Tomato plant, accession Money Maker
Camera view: bottom (45 deg); turntable rotation: 330 degrees
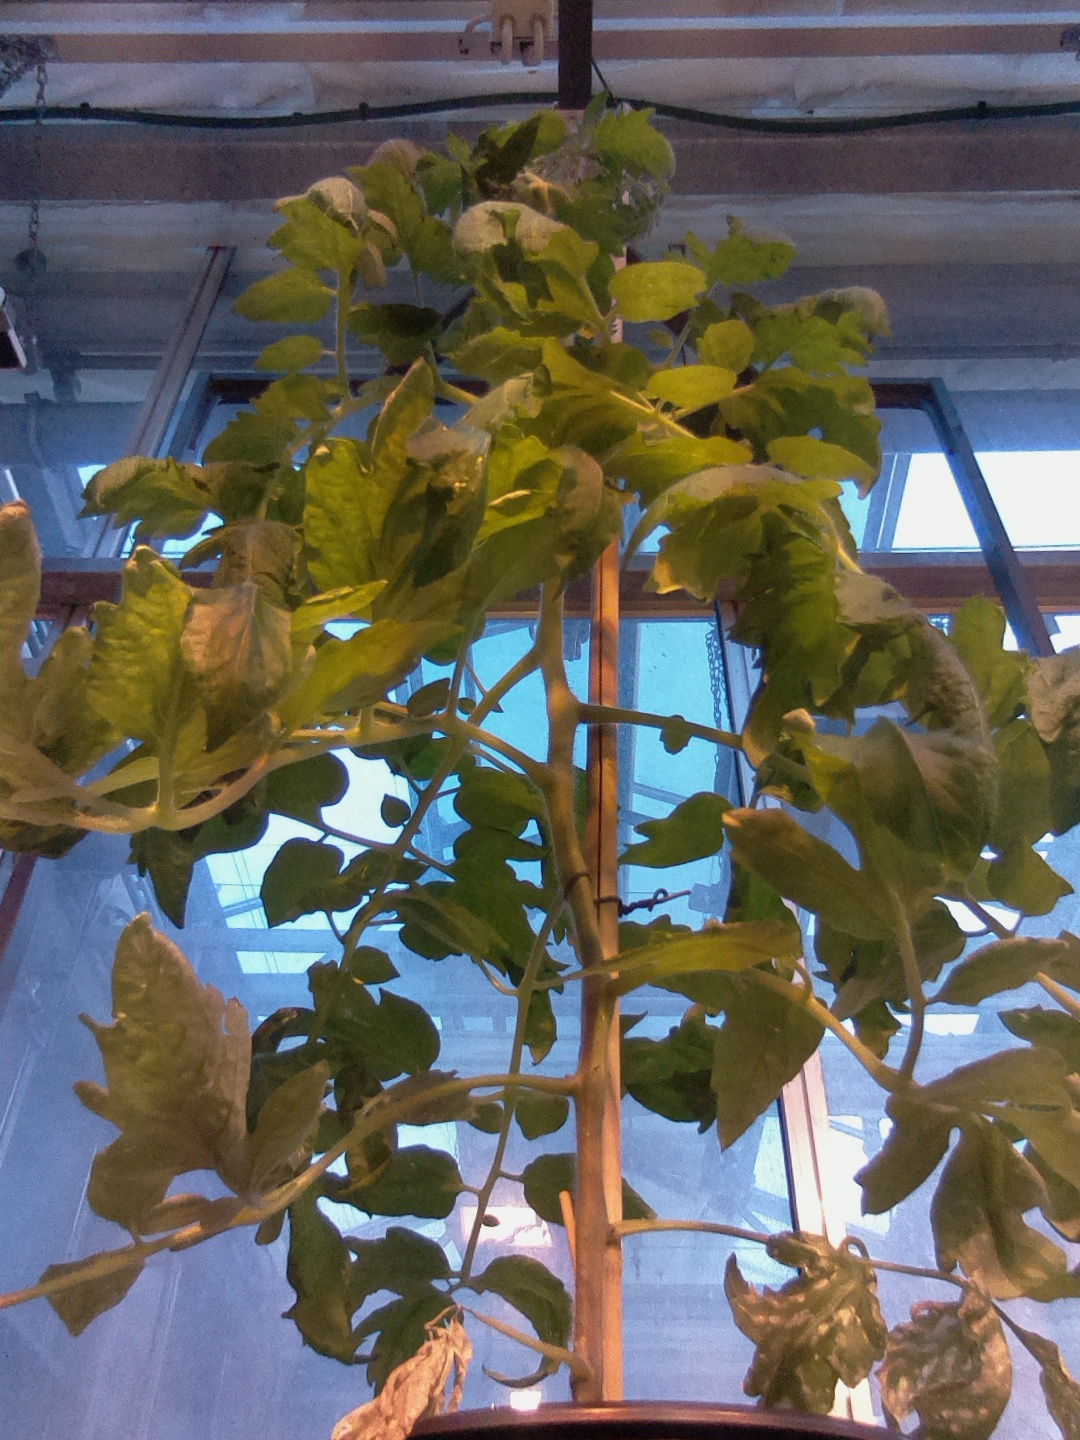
BBCH growth stage 68: Full flowering, 80%-90% of flowers open, more petals falling